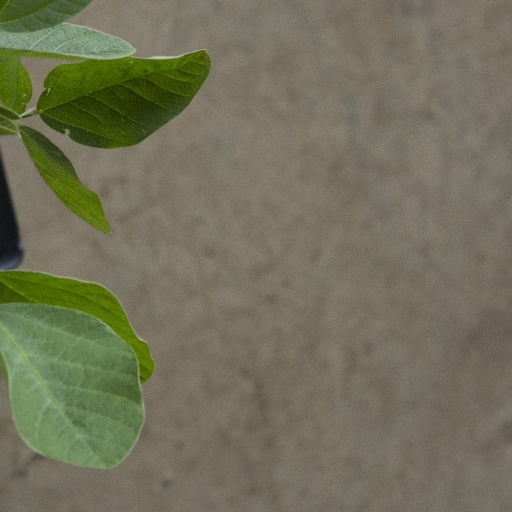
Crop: soybean